Jesús Cora y Lira

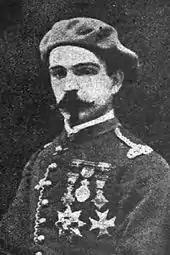
Juan Pérez Nájera (photo from the 1870s)

Within Carlist structures Cora emerged as a restless politician; his voice was heard in the party ranks nationwide mostly thanks to "", a weekly mouthpiece of the Madrid branch of the party where he defended a far right policy and used the pseudonyms "Goiriz","J. de Arco", "Incógnito Leal" and others. In 1932 he replaced as the director of the paper. Following assumption of the Carlist claim by an 82-year-old pretender Don Alfonso Carlos, it became evident that the Carlist dynasty would soon extinguish. Cora joined the group led by , which vehemently opposed sorting the dynastical crisis by an agreement with the Alfonsinos and instead advocated appointing an heir during Alfonso Carlos' lifetime. Initially Cora was not among the group's most active members and did not sign a February 1932 letter to the claimant, openly presenting the cause. However, in late 1932 he emerged as their key theorist, publishing a legal analysis of the Carlist succession law titled "El futuro Caudillo de la Tradición Española – Estudio Jurídico, Histórico y Político".